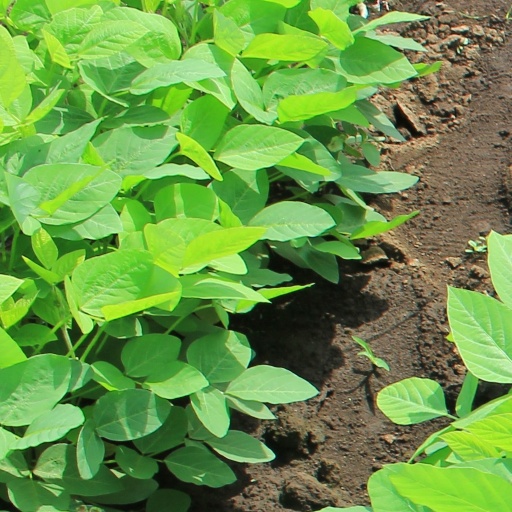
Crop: soybean